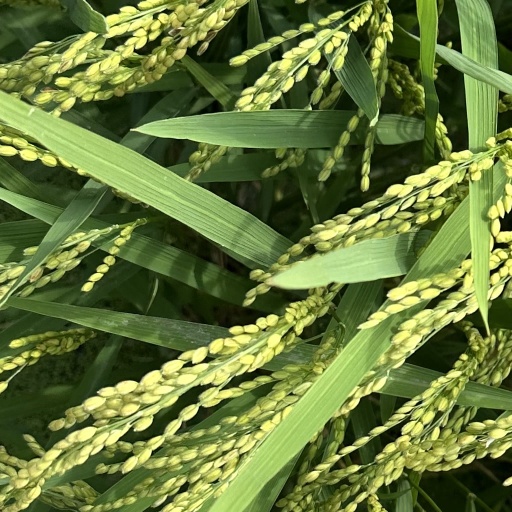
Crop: rice